Etta Kett

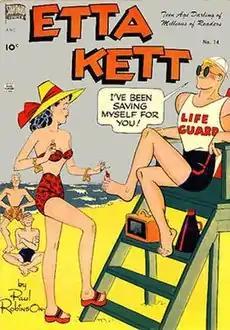
Paul Robinson's "Etta Kett" (1948)

Four issues of an "Etta Kett" comic book (numbered 11 through 14) were published by Standard Comics in 1948, all displaying the cover blurbs: "This Is a King Features Comic" and "Teen Age Darling of Millions of Readers".